Permanente Creek

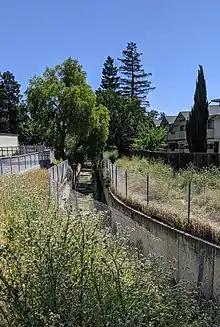
Most of the creek's route through Mountain View is channelized as here by Crittenden Middle School.

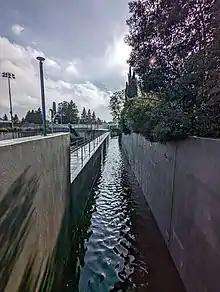
Permanente Creek where it can overflow (to the left) into the McKelvey Park retention basin.

The original creek channel below the floodgate in the Diversion Channel, now severely depleted of water, runs north another to its confluence with Hale Creek just upstream from McKelvey Park. Permanente Creek's original channel then goes on to pass under U. S. Highway 101, along the west side of the Google campus, and out to the Bay at the Mountain View Slough just east of Shoreline Park, the latter built on a reclaimed San Francisco garbage dump in 1983. This lowest part of the creek historically disappeared into the marshland before reaching the Bay, and its channel was extended to the Bay in the nineteenth century. The creek must have been hydrologically connected to the Bay at times of high winter flows since steelhead trout were able to access Permanente Creek historically. Saltwater is pumped from Charleston Slough into Shoreline Lake and from there it flows to Permanente Creek and then back into the Bay. The Mountain View Slough carries flows to the Bay between former salt ponds A1 and A2W. The levees around these ponds will be breached and opened to the Bay as part of the South Bay Salt Pond Restoration Project Phase II.